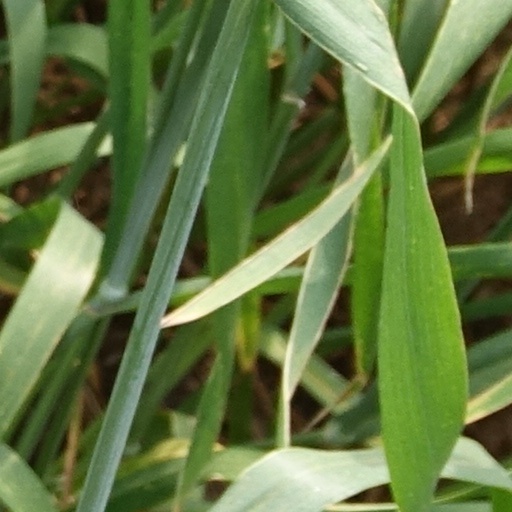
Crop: wheat